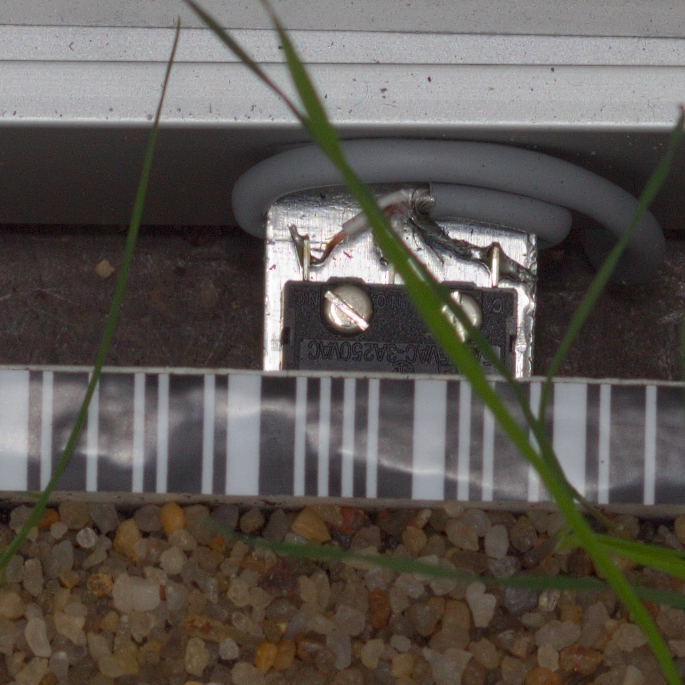
Label: black_grass